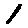
Label: 1